Millennials in the United States

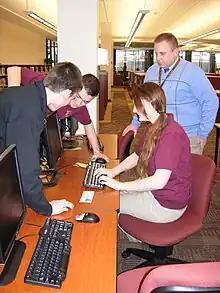
A teacher and his students in a new computer lab (2009)

By late 2010s, however, Millennials were steadily closing the wealth gap between them and older generations. Much of this progress has been due to rising wages earned by young women. After adjusting for inflation, the median household income of Millennials exceeded those of Generation X and the Baby Boomers when they were at the same age. In terms of wealth (assets minus debts), student loan debt was a major problem for Millennials, however, though those with four-year degrees were out-earning their peers without higher education. Millennials enjoy a number of important advantages compared to their elders, such as higher levels of education, and longer working lives, but they suffer some disadvantages including limited prospects of economic growth, leading to delayed home ownership. In addition, Millennials have a higher labor participate rate than other adults. Because they are having fewer children than older generations or none at all, Millennial households have more money to spend per person, which has helped them accumulate more wealth. As consumers, Millennials and Generation Z are more likely than older cohorts to prioritize personal well-being and happiness, and they are willing to spend on hobbies and other non-essential items.